Glen Doll

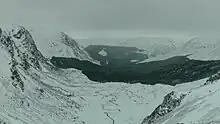
Glen Doll

Glen Doll, also sometimes spelt Glendoll, lies within the Cairngorms National Park, Scotland, at the top of Glen Clova, in an area of steep hills, corries and Munros. It includes the Corrie Fee National Nature Reserve, which has many endangered plants.